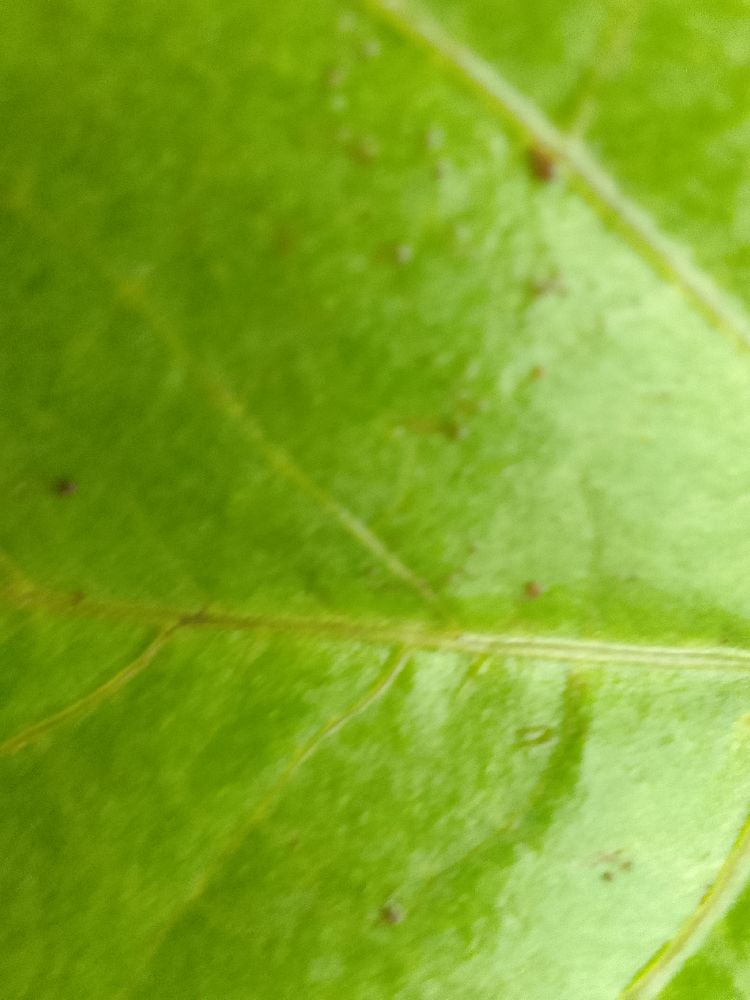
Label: healthy